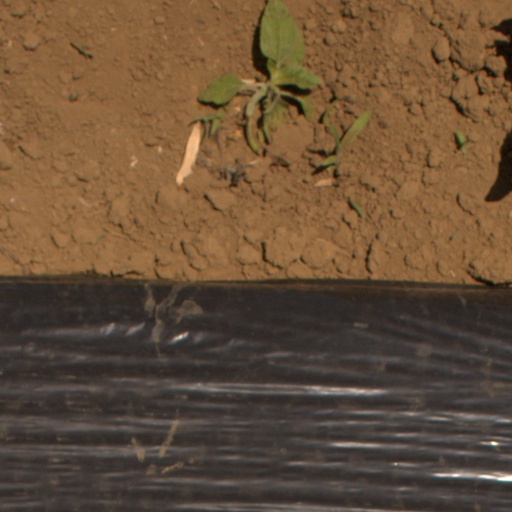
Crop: Jerusalem artichoke